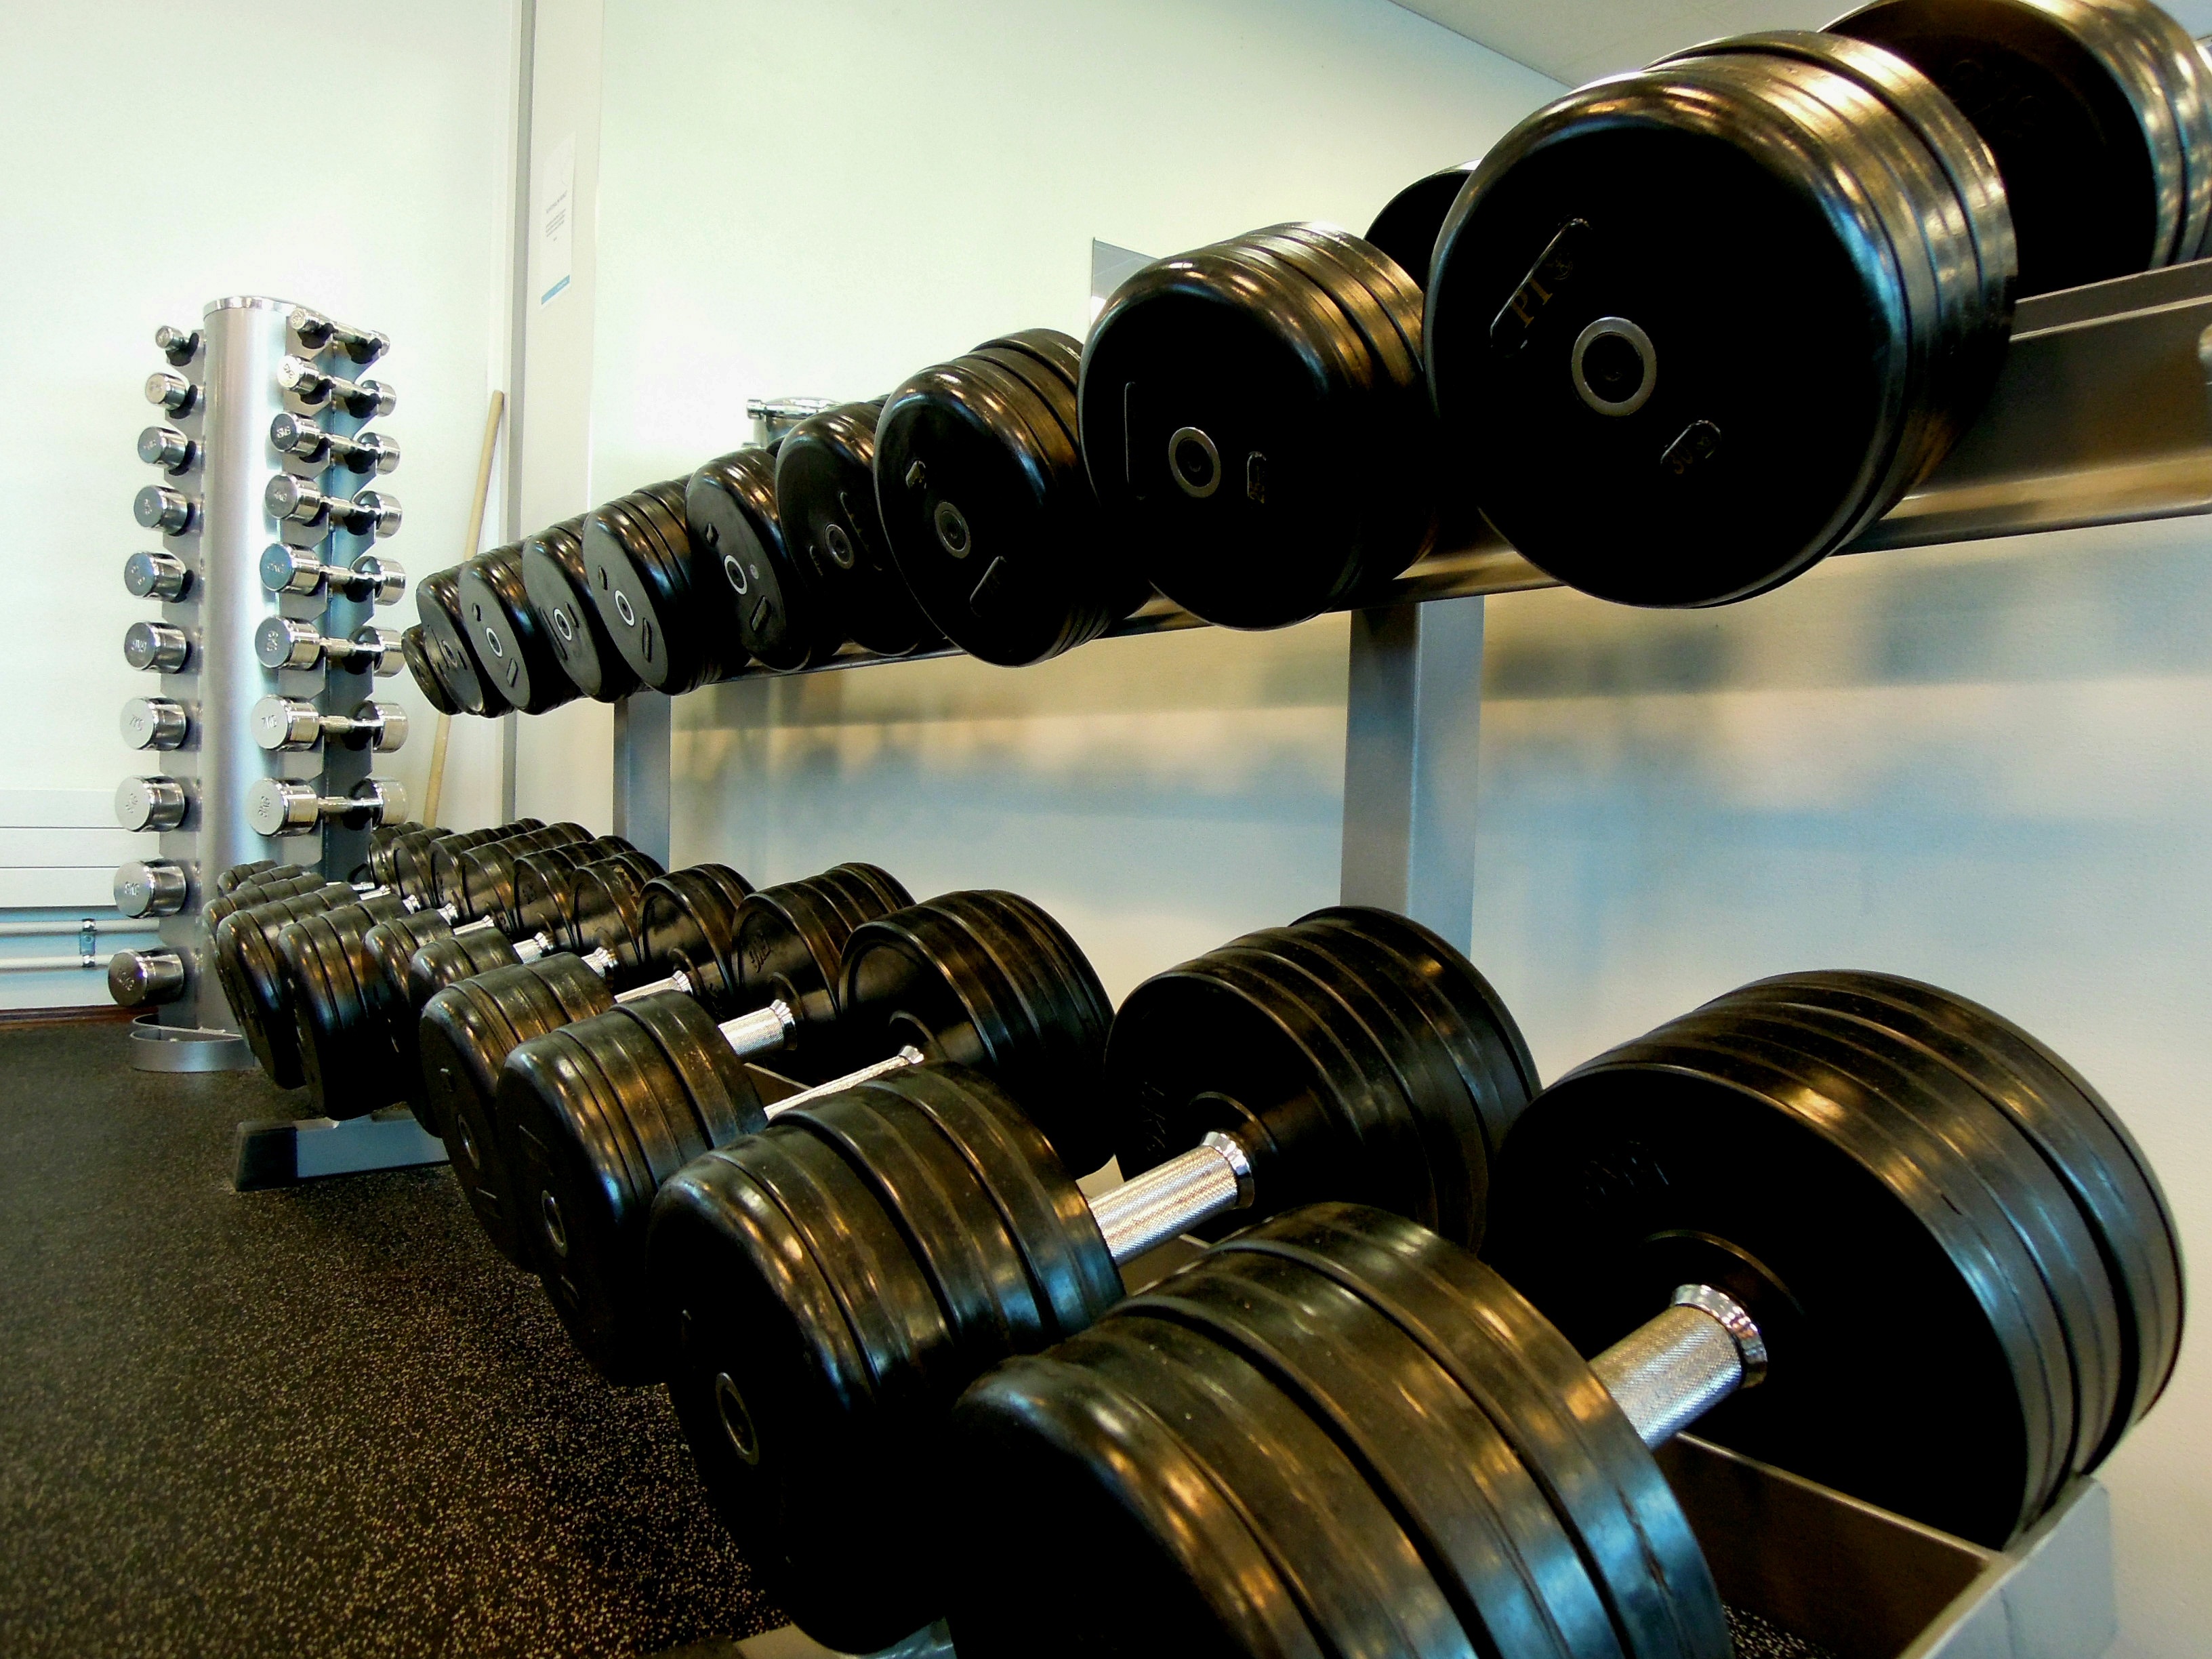
structure, wheel, room, tire, sports, weights, supervisor, barbell, weightlifting, in the gym, sport venue, aircraft engine